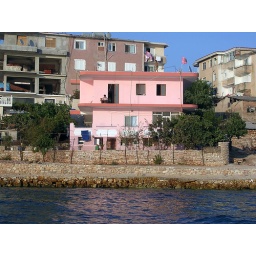
Qamil's pink house in Ksamili.